Wacky Races: Starring Dastardly and Muttley

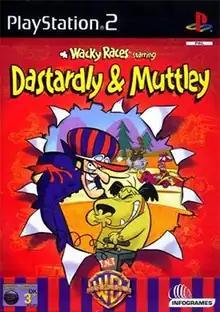
PlayStation 2 cover art

Wacky Races: Starring Dastardly and Muttley is a 2000 kart racing game developed by Infogrames Sheffield House and published by Infogrames for the Dreamcast (under the title Wacky Races) and later for PlayStation 2 in 2001. The game is based on the cartoon series "Wacky Races", which features 11 vehicles all racing over various landscapes to win first place. The vehicles featured include the most infamous vehicle in the series, the Mean Machine, driven by Dick Dastardly and Muttley.